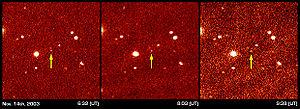
(90377) Sedna est un objet transneptunien du Système solaire d'un diamètre d'environ 1 000 kilomètres, ce qui en fait un candidat au statut de planète naine. En novembre 2013, sa distance au Soleil était d’environ 86,4 unités astronomiques, près de trois fois celle de Neptune. Cette position, cependant, est près de son périhélie ; son aphélie de 960 UA fait de Sedna, pendant la plus grande partie de son orbite, un des objets connus du Système solaire les plus lointains après les comètes à longue période.